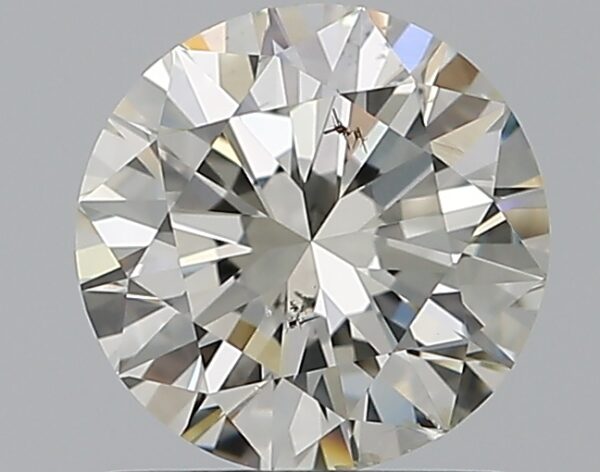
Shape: round
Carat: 0.9
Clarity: SI1
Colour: J
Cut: EX
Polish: EX
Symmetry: VG
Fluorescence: N
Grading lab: GIA
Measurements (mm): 6.14 x 6.22 x 3.8